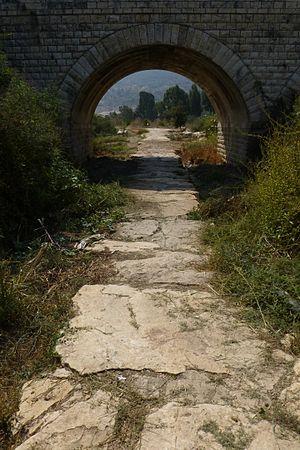
Une voie ou voie de communication est un itinéraire aménagé permettant de passer d'un lieu à un autre à pied ou en véhicule, par exemple un chemin, une rue ou une voie rapide.